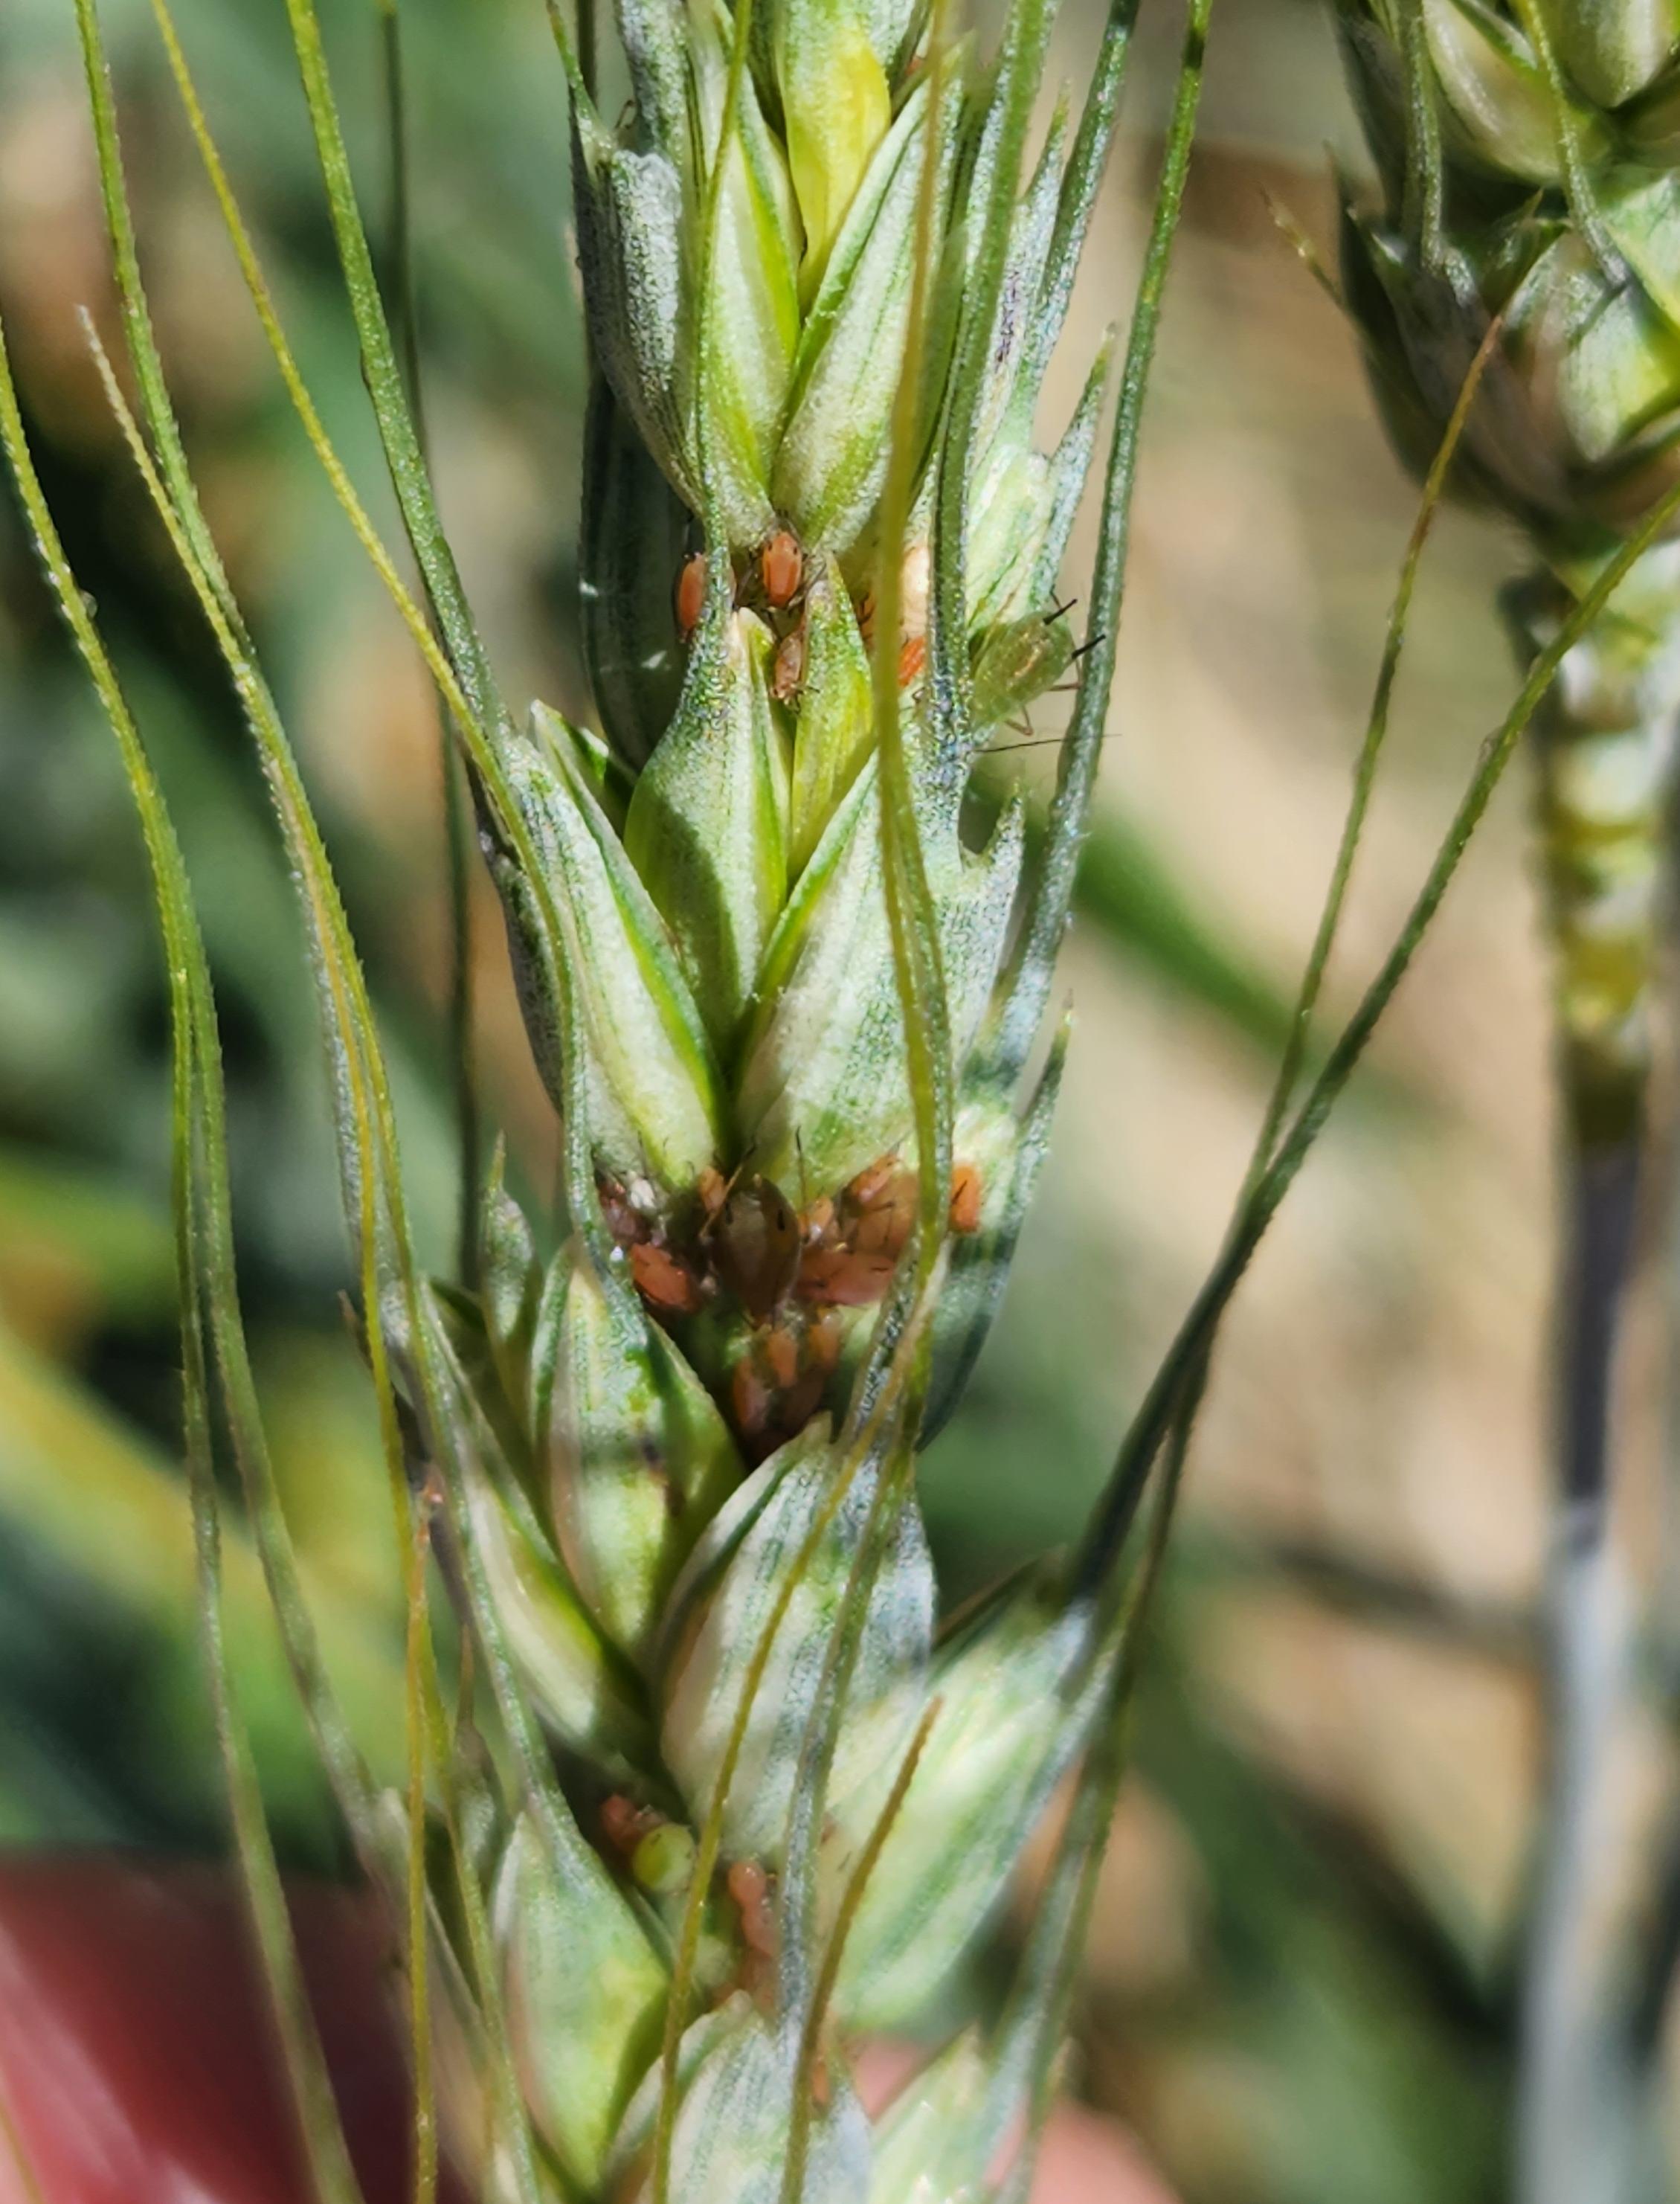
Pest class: english_grain_aphid